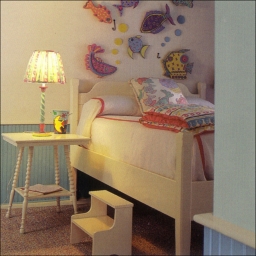
Room type: bedroom